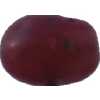
Label: pink_grape